San Pellegrinetto

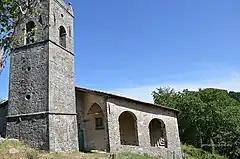
The Chiesa de San Pellegrino today remains with the bell tower that was financed by Marquis Marco Corsi and built in 1786.

As the leader of the town of San Pellegrinetto, Marco doubled down on funding, adding a baptismal font to the parish in 1772 and a bell tower at the rear of the church in 1786. On 16 October 1782 Maria Maddalena Rossini died, but the rivalry between the Corsi and Rossini families continued over the family property until Jacopo Corsi died on 4 January 1804, as he had only one daughter, Maria Giovanna, who had married Marcantonio de Marco Magri. Upon Jacopo's death, the estate reverted to his brother Marco, and litigation over it was settled. Domenico Antonio, born 9 October 1778, whose lineage was extensive, became the last remaining in San Pellegrinetto after the family's immigration to other localities.